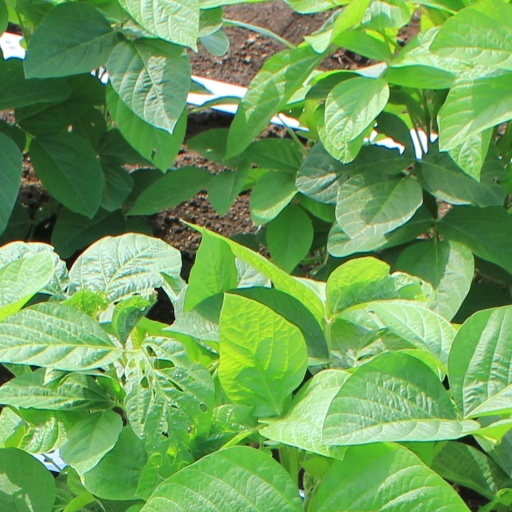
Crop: soybean